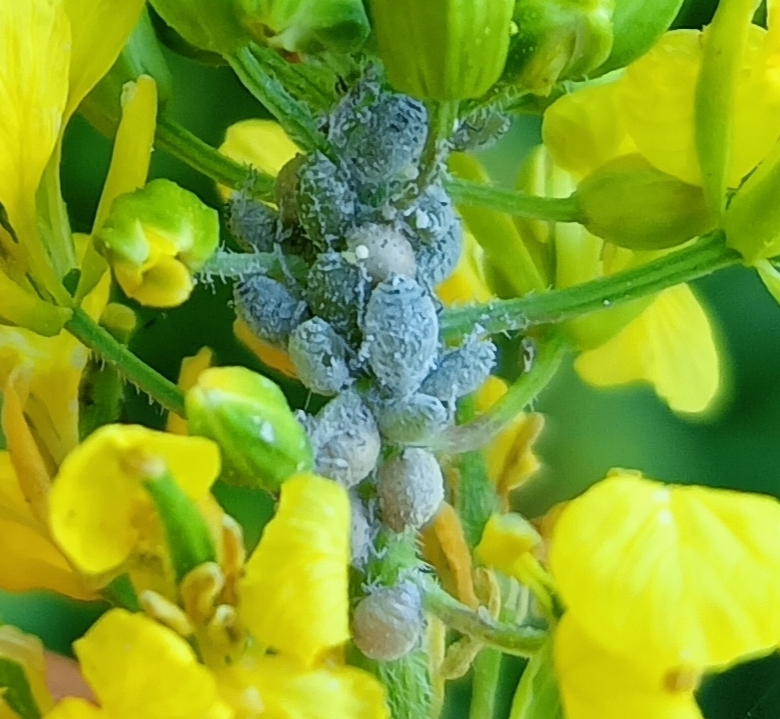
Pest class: cabbage_aphid